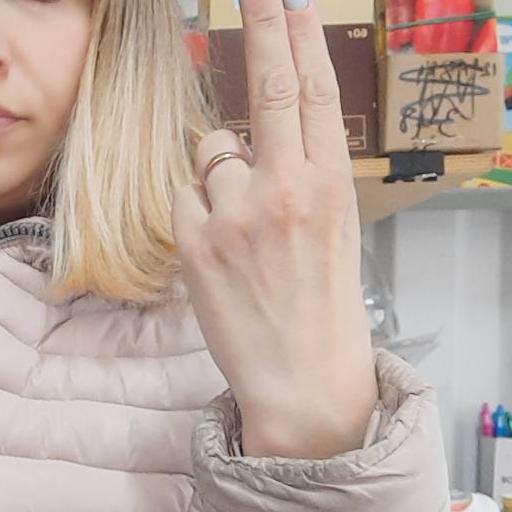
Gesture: two_up_inverted